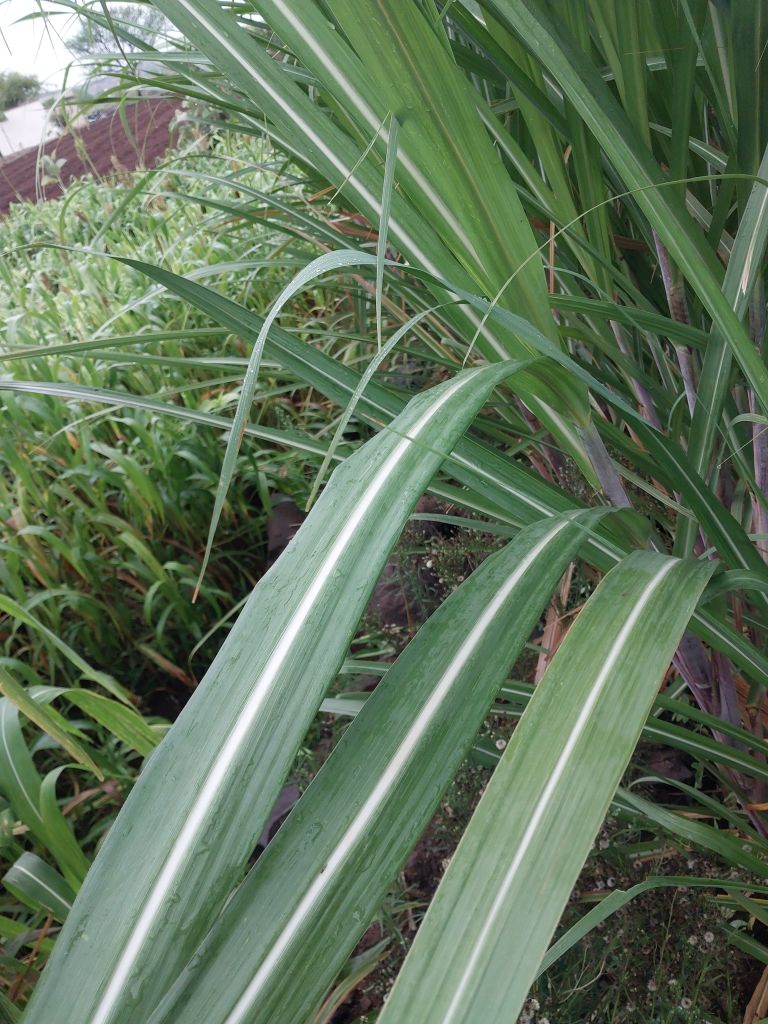
Label: Healthy